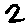
Label: 2